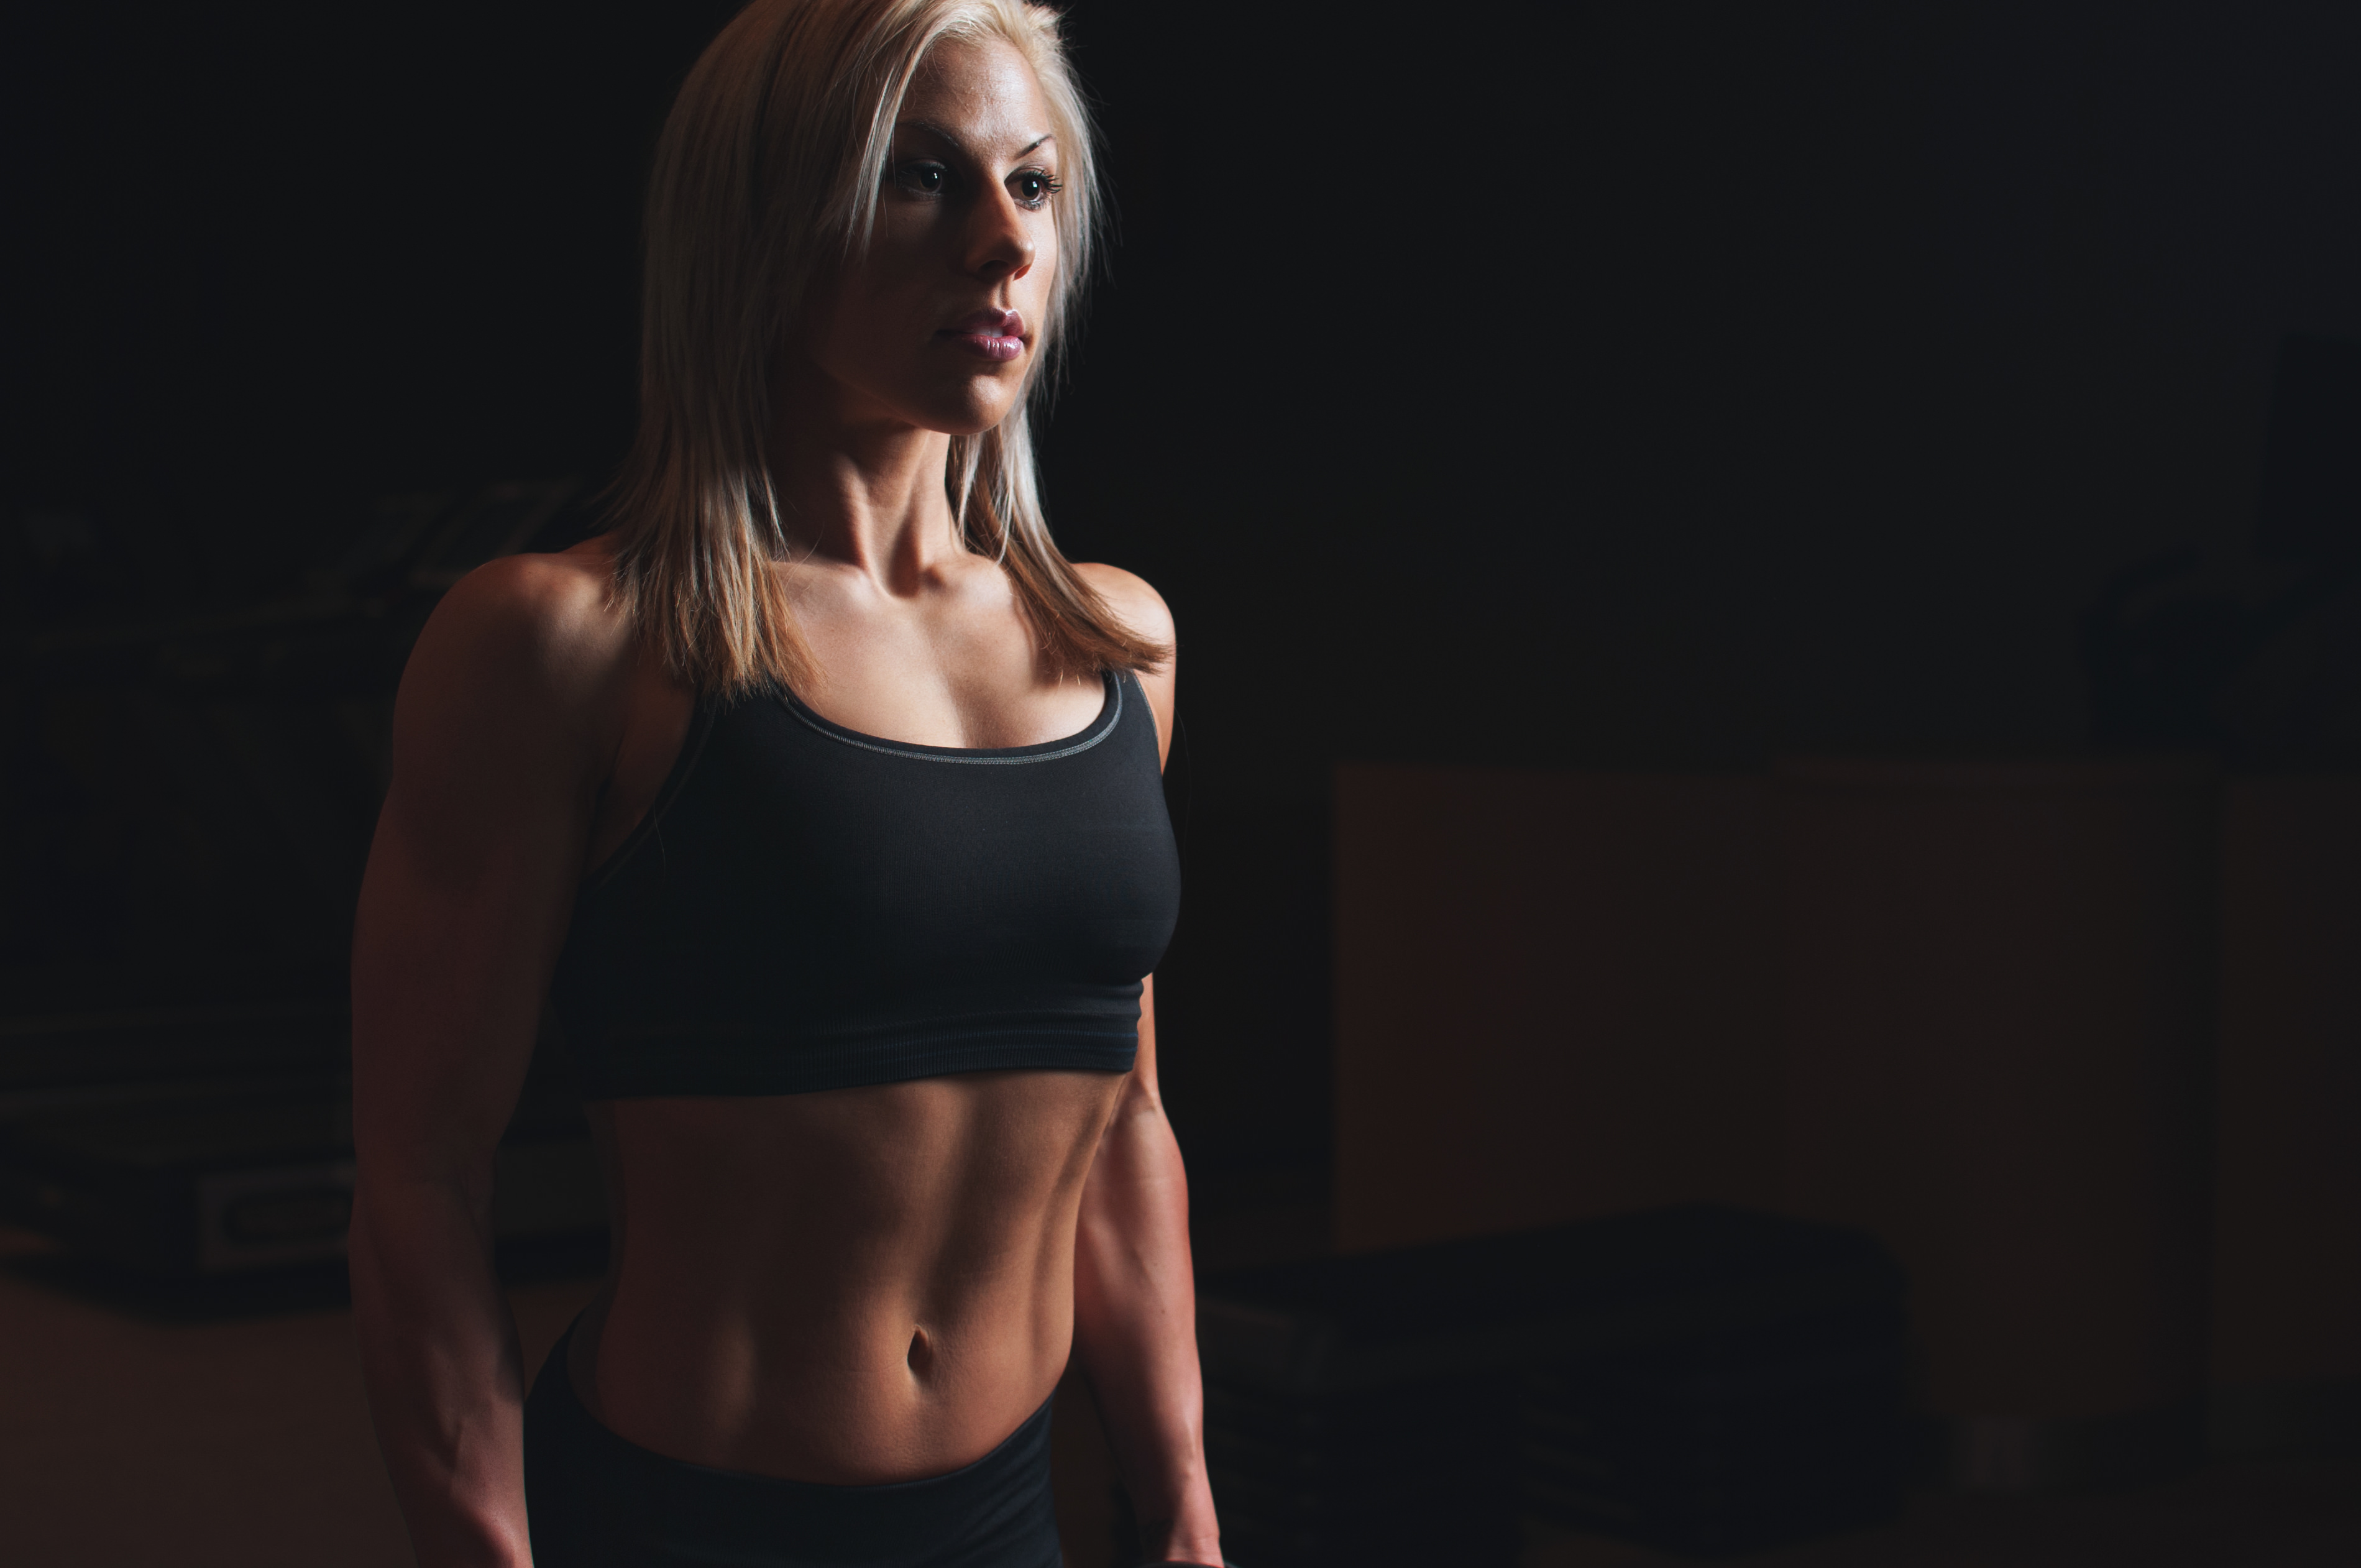
person, woman, model, training, healthy, arm, blonde, fitness, trainer, gym, workout, muscle, human body, biceps, sexy, body, fit, bodybuilding, strong, athlete, strength, workout gear, abdomen, abs, photo shoot, muscles, sense, physical fitness